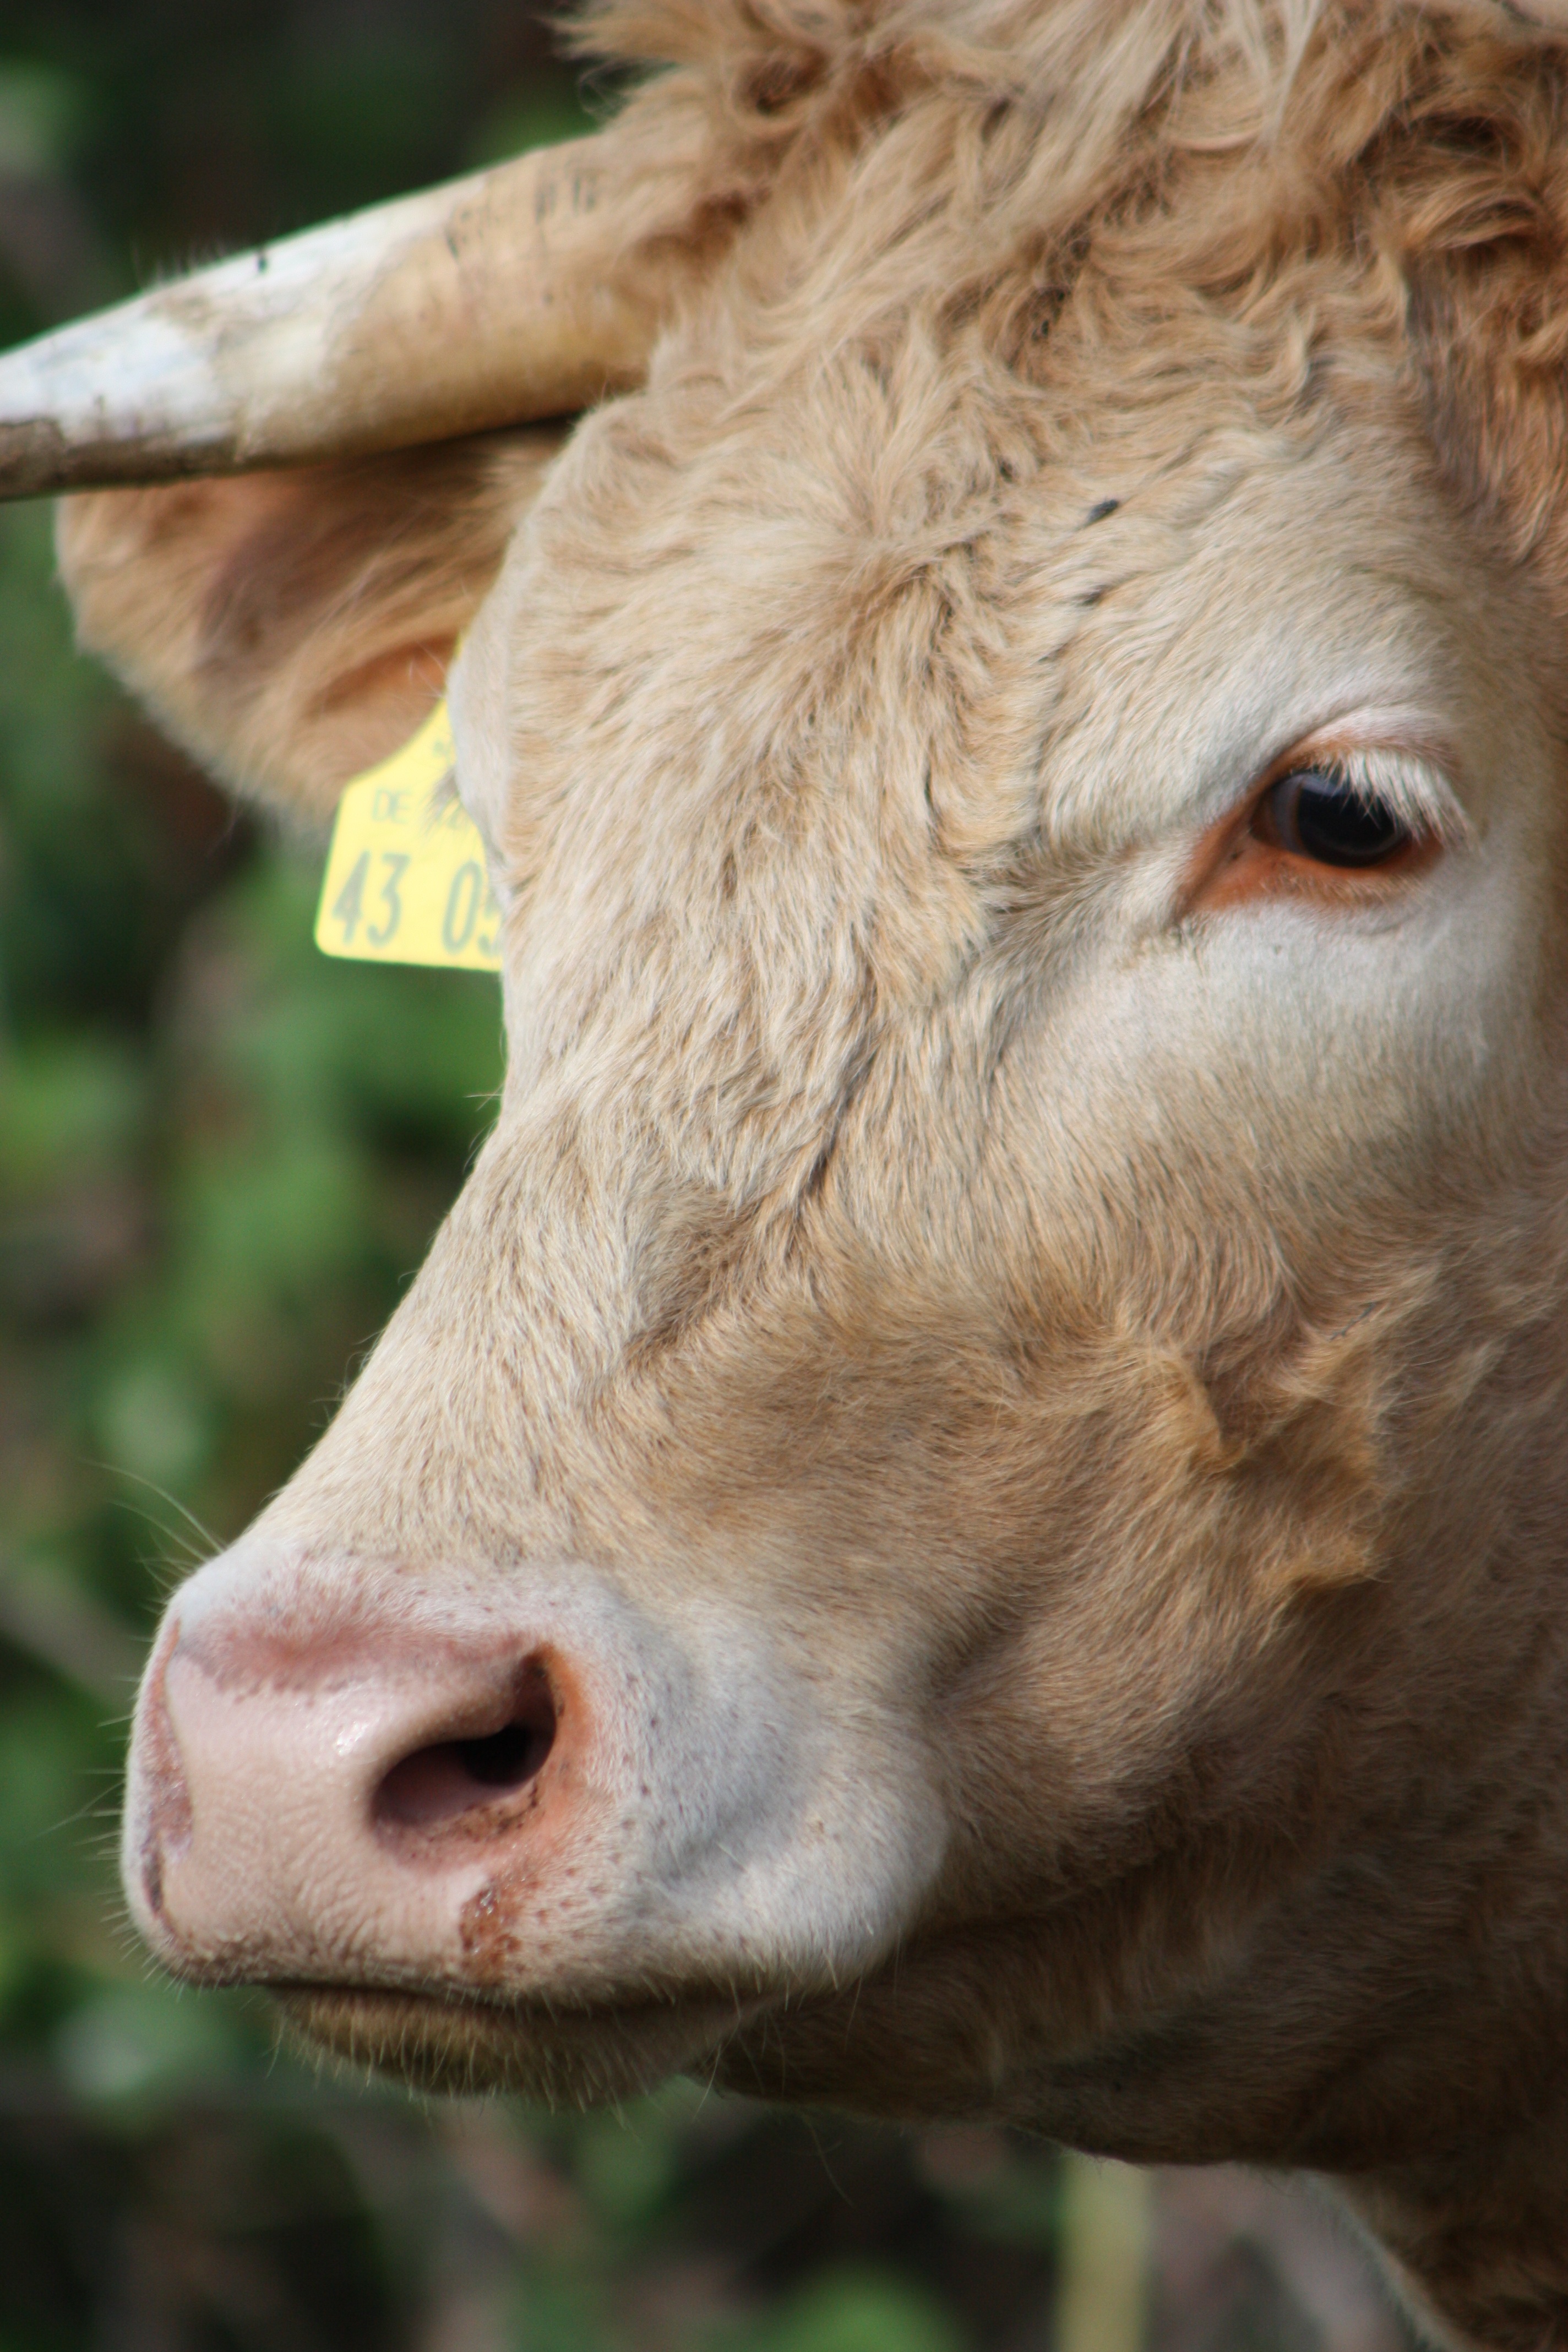
grass, field, farm, meadow, animal, wildlife, horn, cow, pasture, grazing, livestock, mammal, mane, agriculture, beef, fauna, close up, head, vertebrate, ruminant, rural area, cow head, cattle like mammal